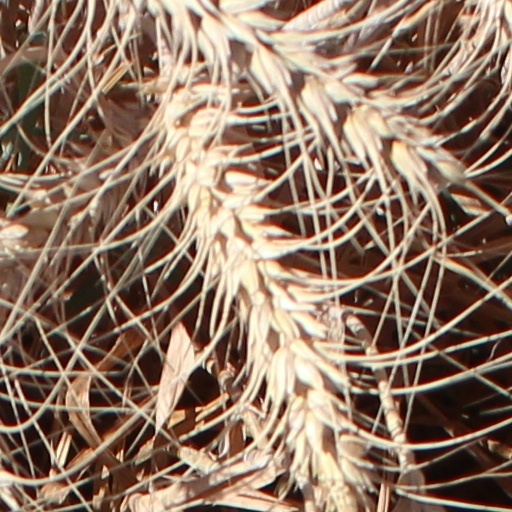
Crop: wheat